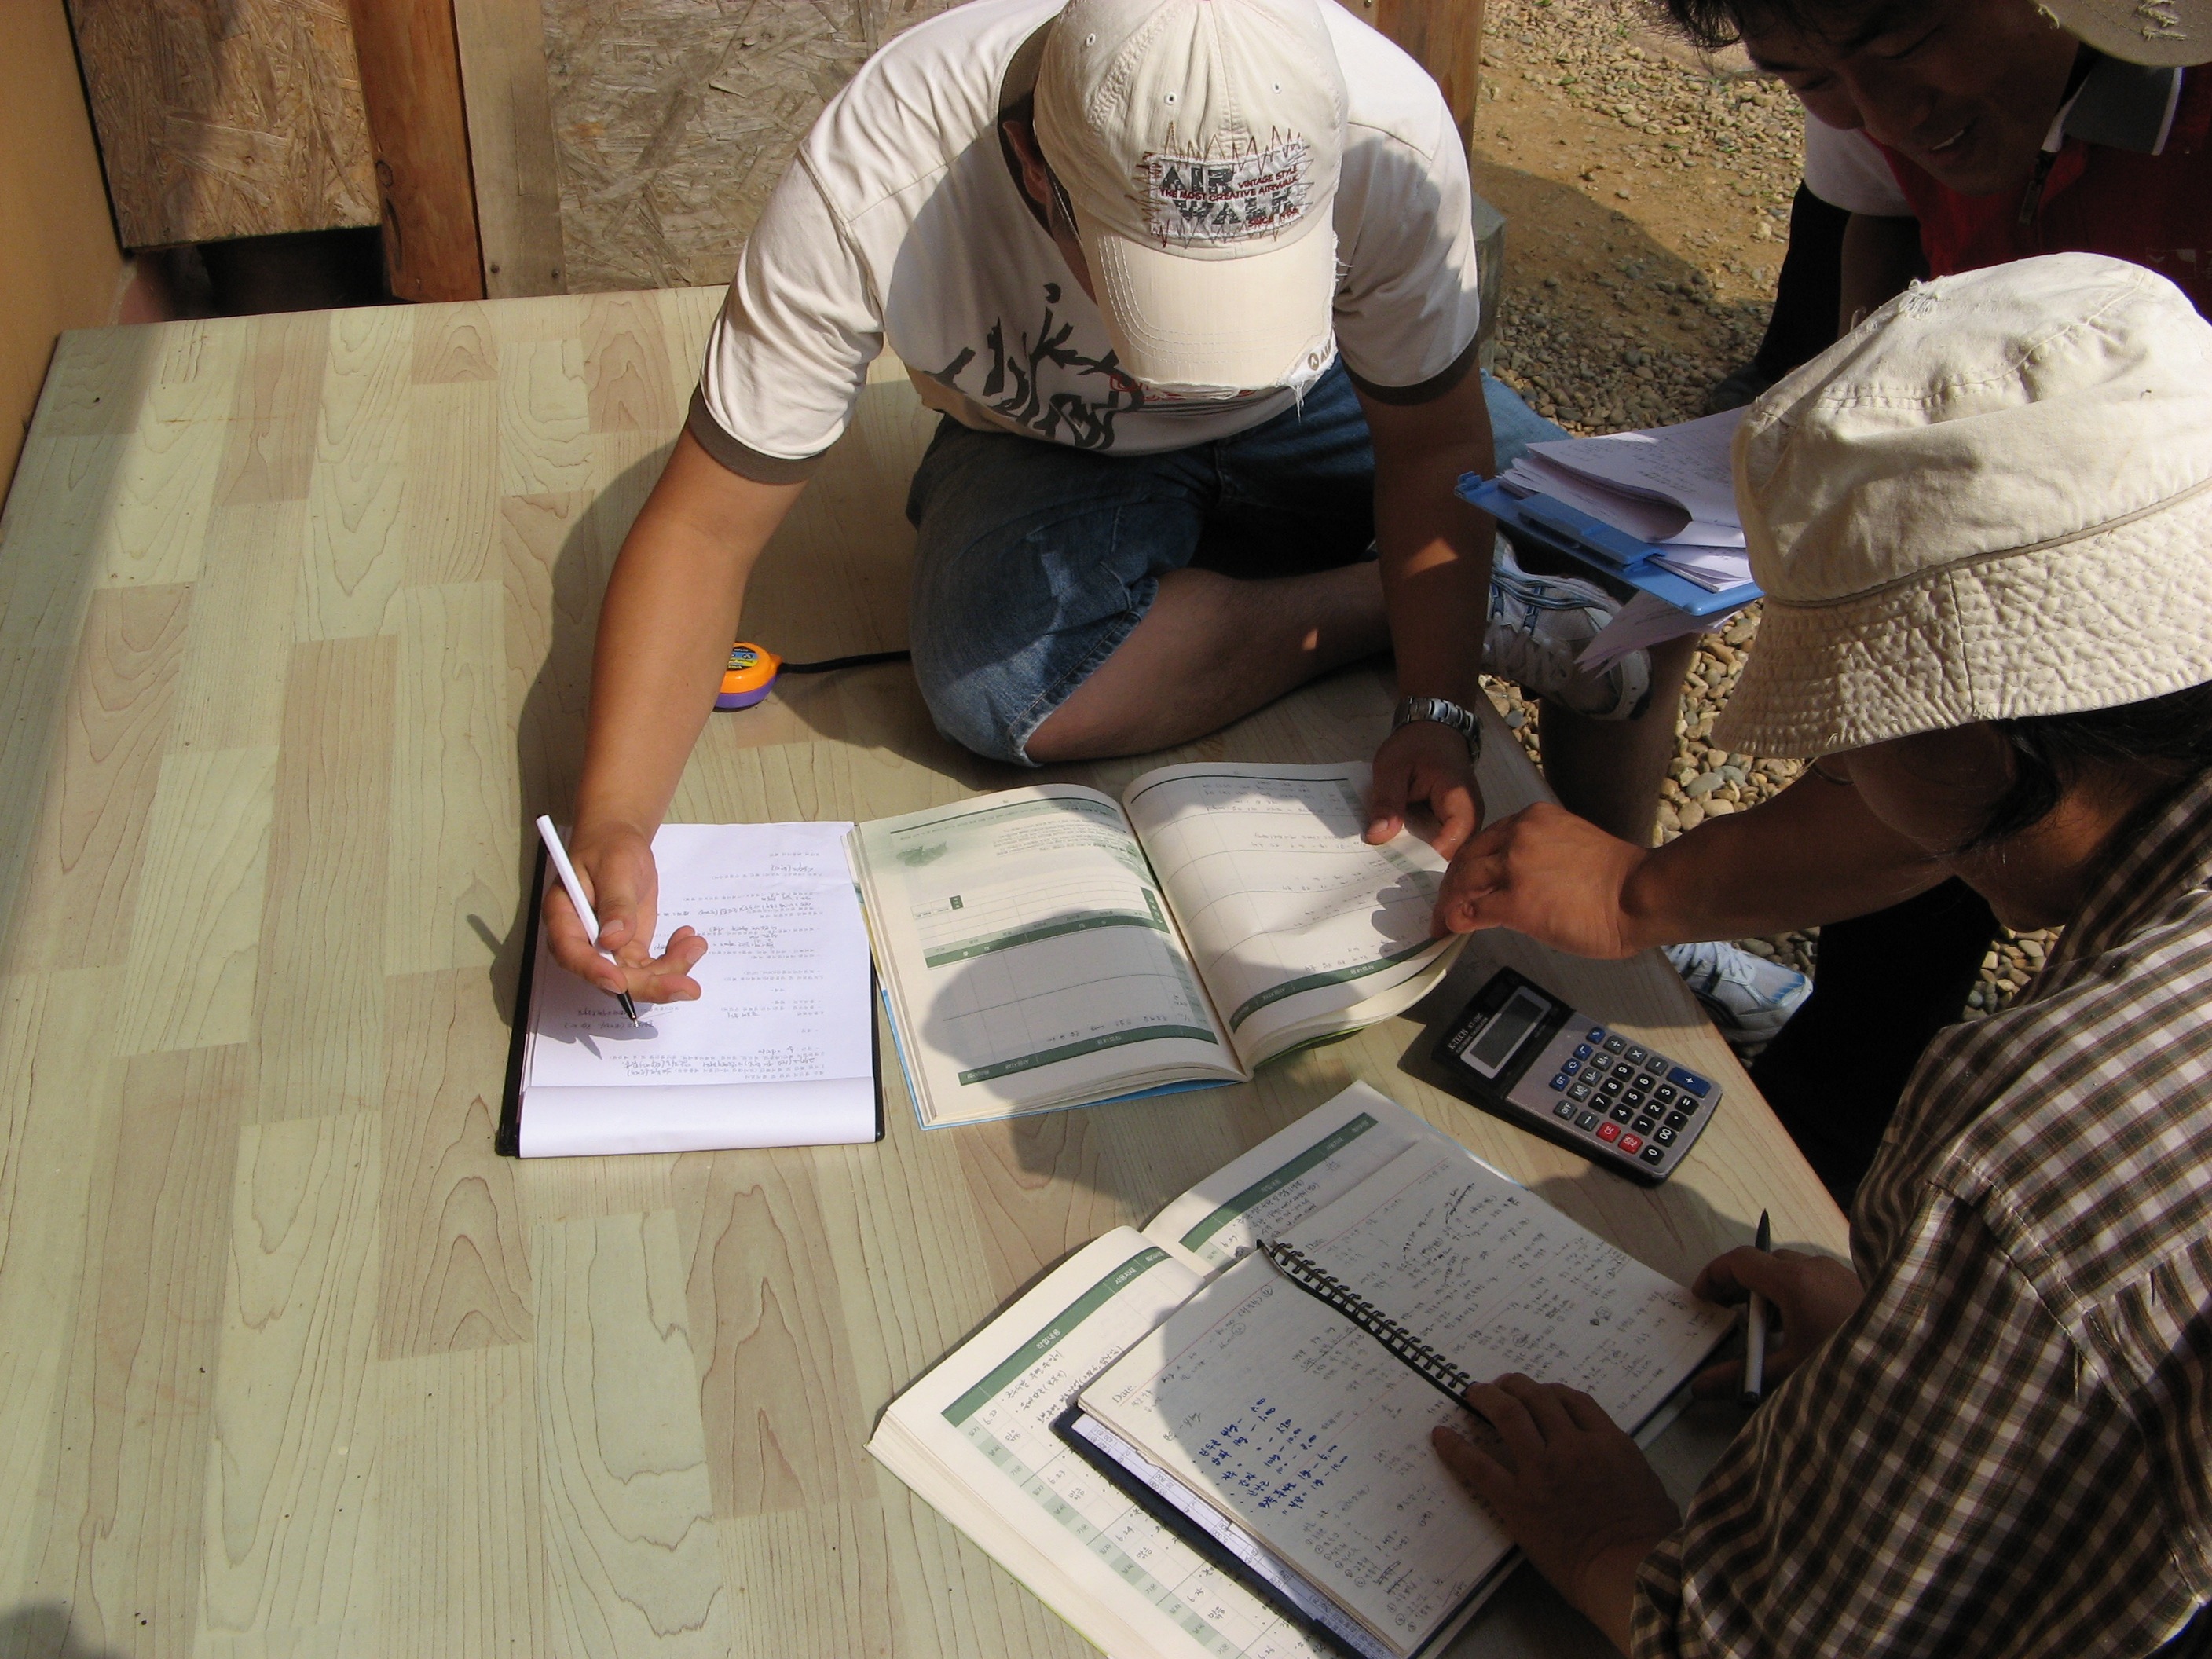
writing, organic, certification, organic screening, examiner